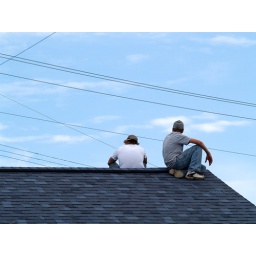
Workers taking break on roof of new house in La Crosse, Wisconsin.